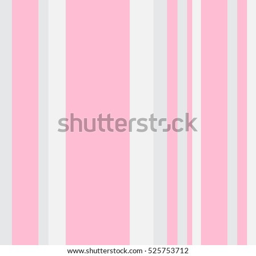
striped pattern with stylish colors .